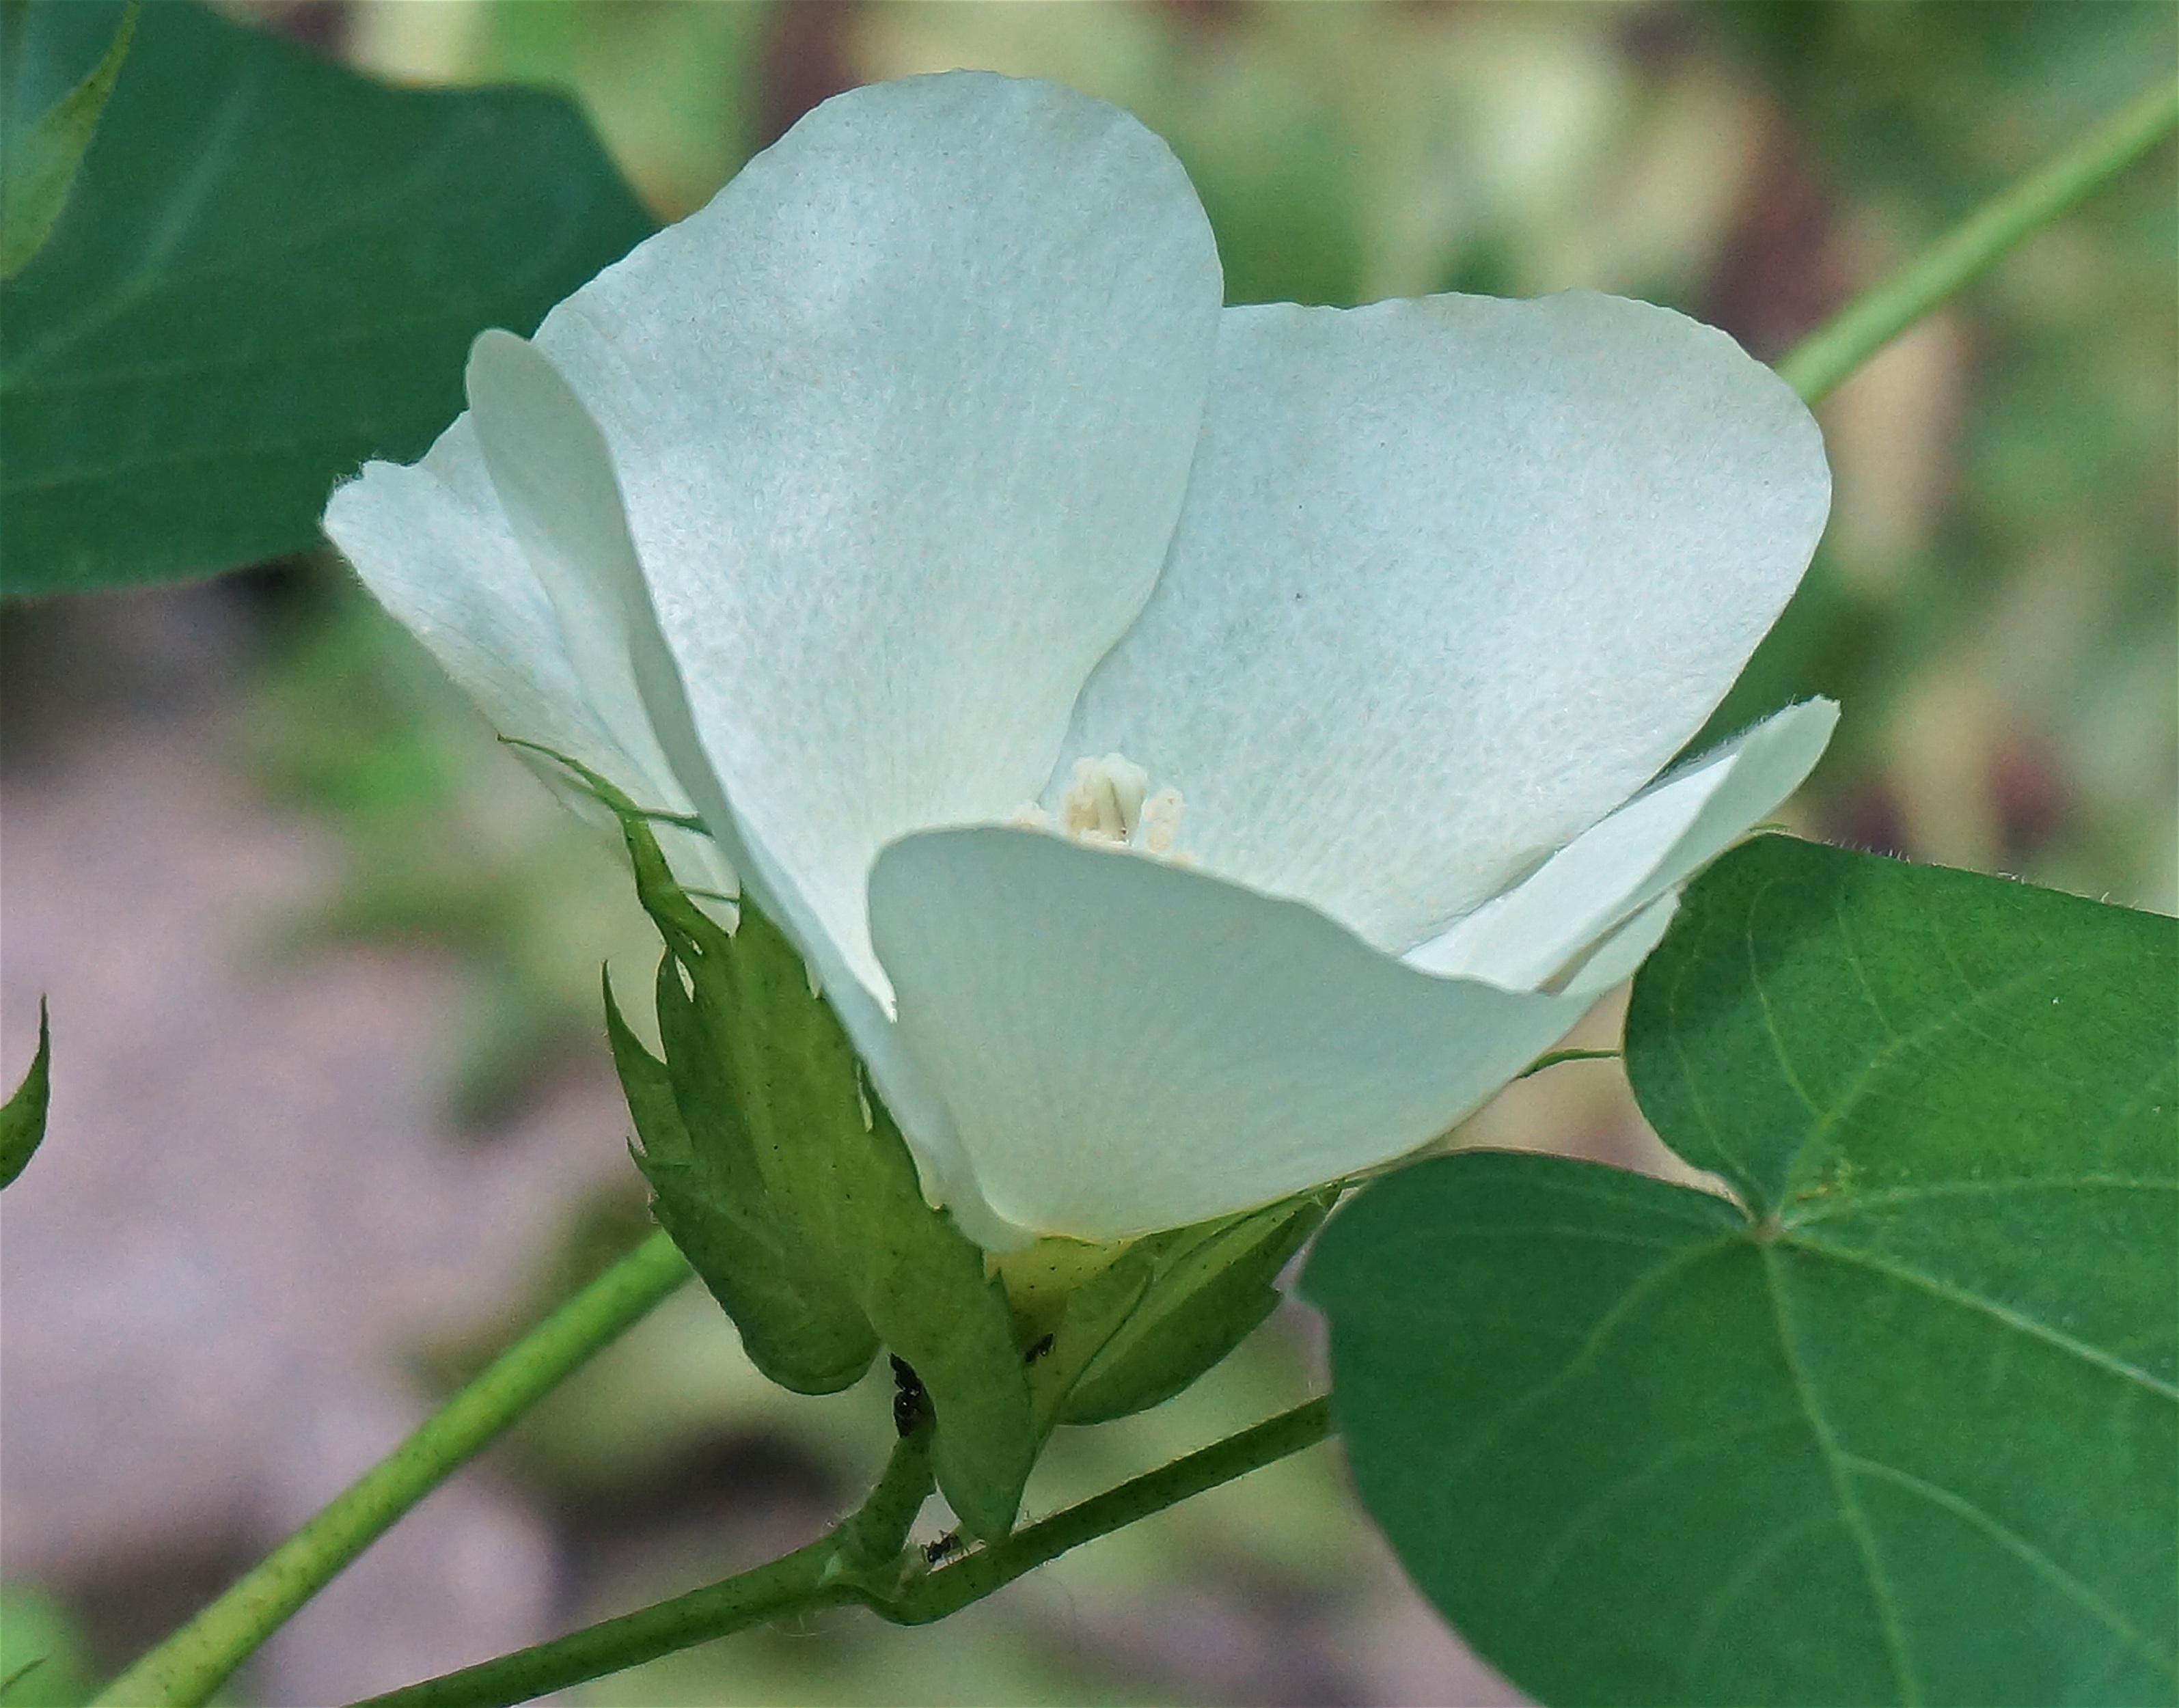
nature, blossom, plant, white, leaf, flower, petal, bloom, summer, crop, botany, garden, flora, wildflower, shrub, soft, delicate, cotton, creamy, moonflower, macro photography, flowering plant, cotton plant, cotton flower, plant stem, land plant